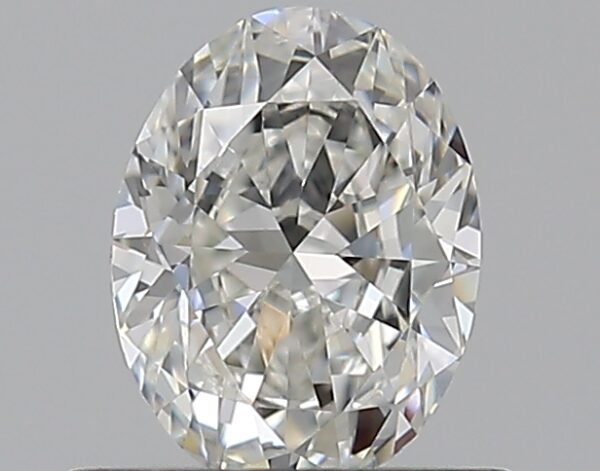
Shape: oval
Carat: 0.5
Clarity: VS1
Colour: H
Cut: EX
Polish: EX
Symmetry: GD
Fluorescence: F
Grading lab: GIA
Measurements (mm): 6.05 x 4.5 x 2.75